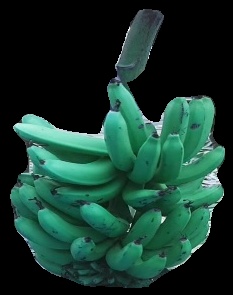
Variety: pachbale
Grade: grade3